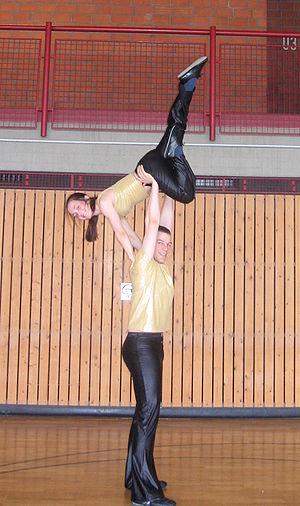
Le rock acrobatique est une danse sportive basée sur le principe du rock à six temps dans lequel sont introduits des acrobaties.